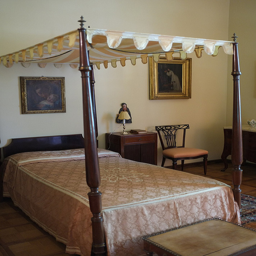
A bed has a canopy and gold bedspread.
A bedroom with a canopy bed, pictures on the wall and a chair.
The canopy bed has a beige bedspread and wooden posts.
Pink four poster bed with a canopy in a room with other vintage furniture.
Off white bed with a white and off white canopy.